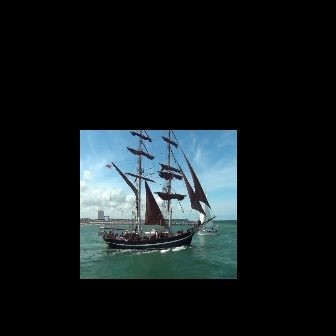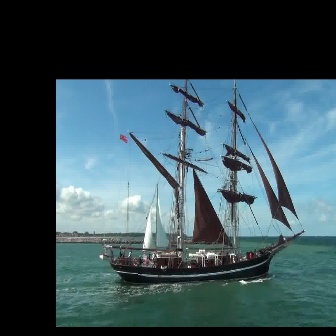
  Please identify the target specified by the bounding box [97,130,216,249] in the first image and locate it in the second image. Return the coordinates in [x_min,y_min,x_max,y_max] format.
Answer: [99,80,305,285]